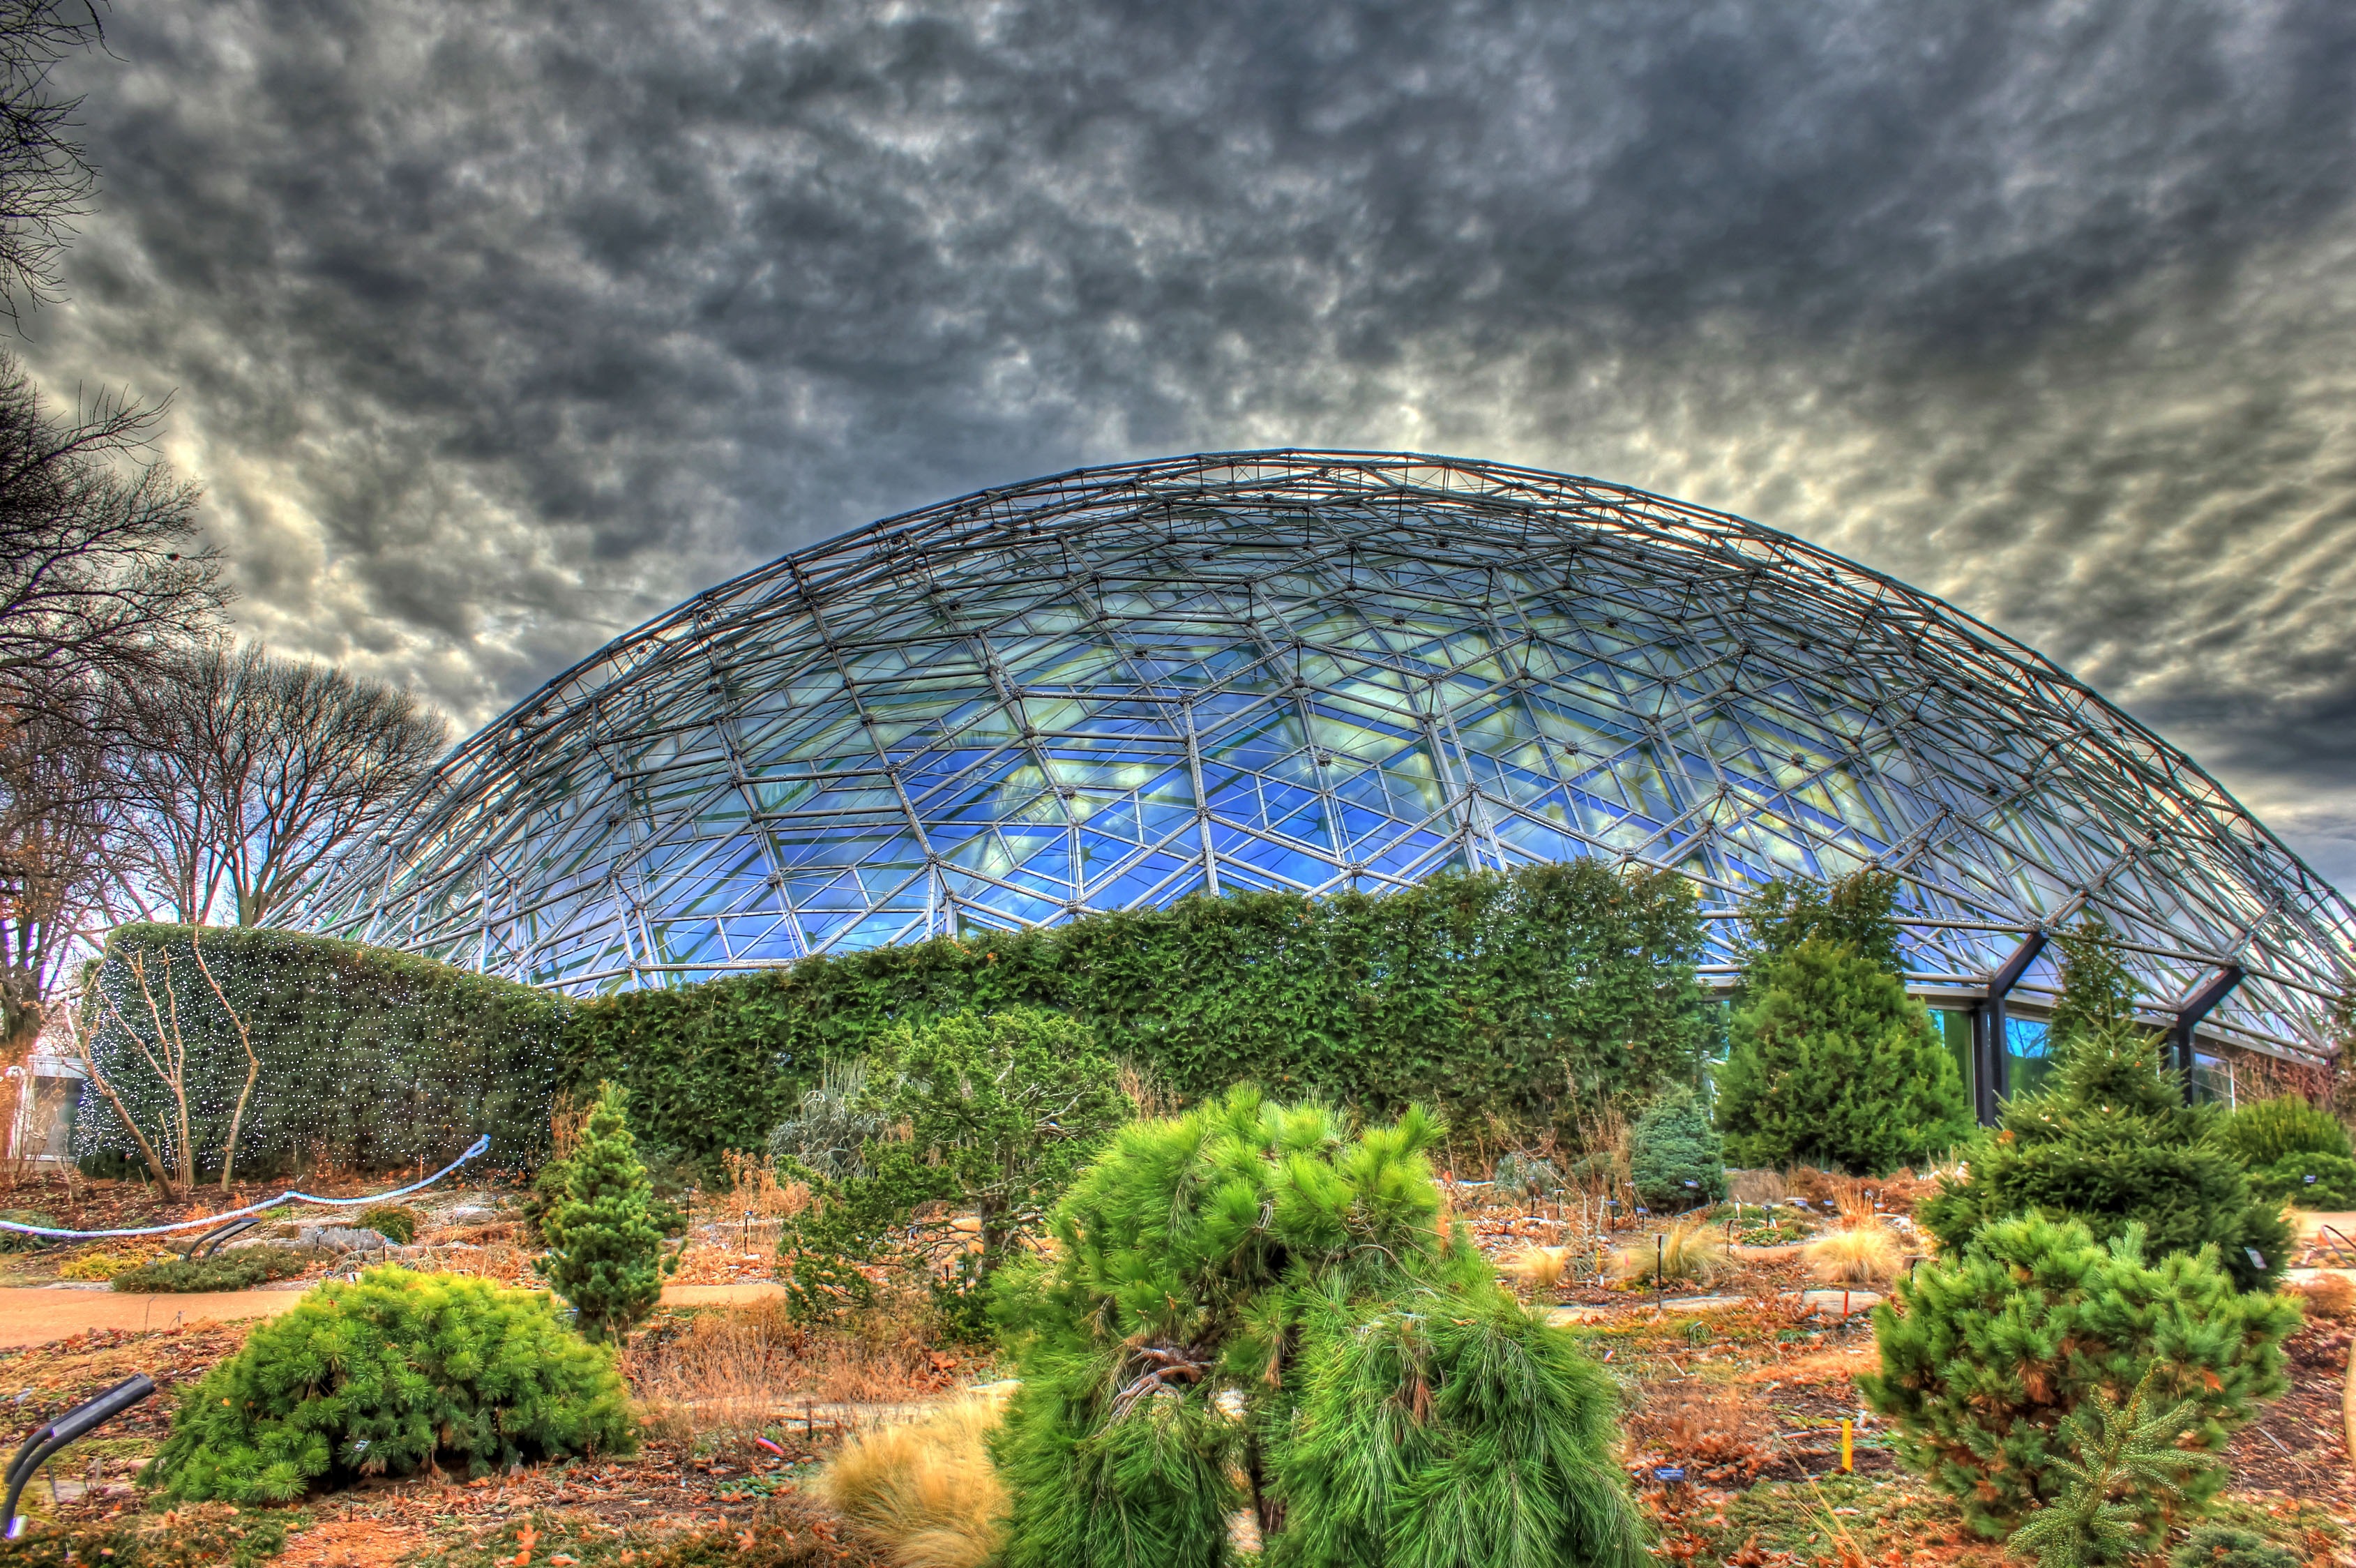
architecture, usa, america, garden, greenhouse, futuristic, botanical garden, dome, missouri, st louis, climatron, outdoor structure